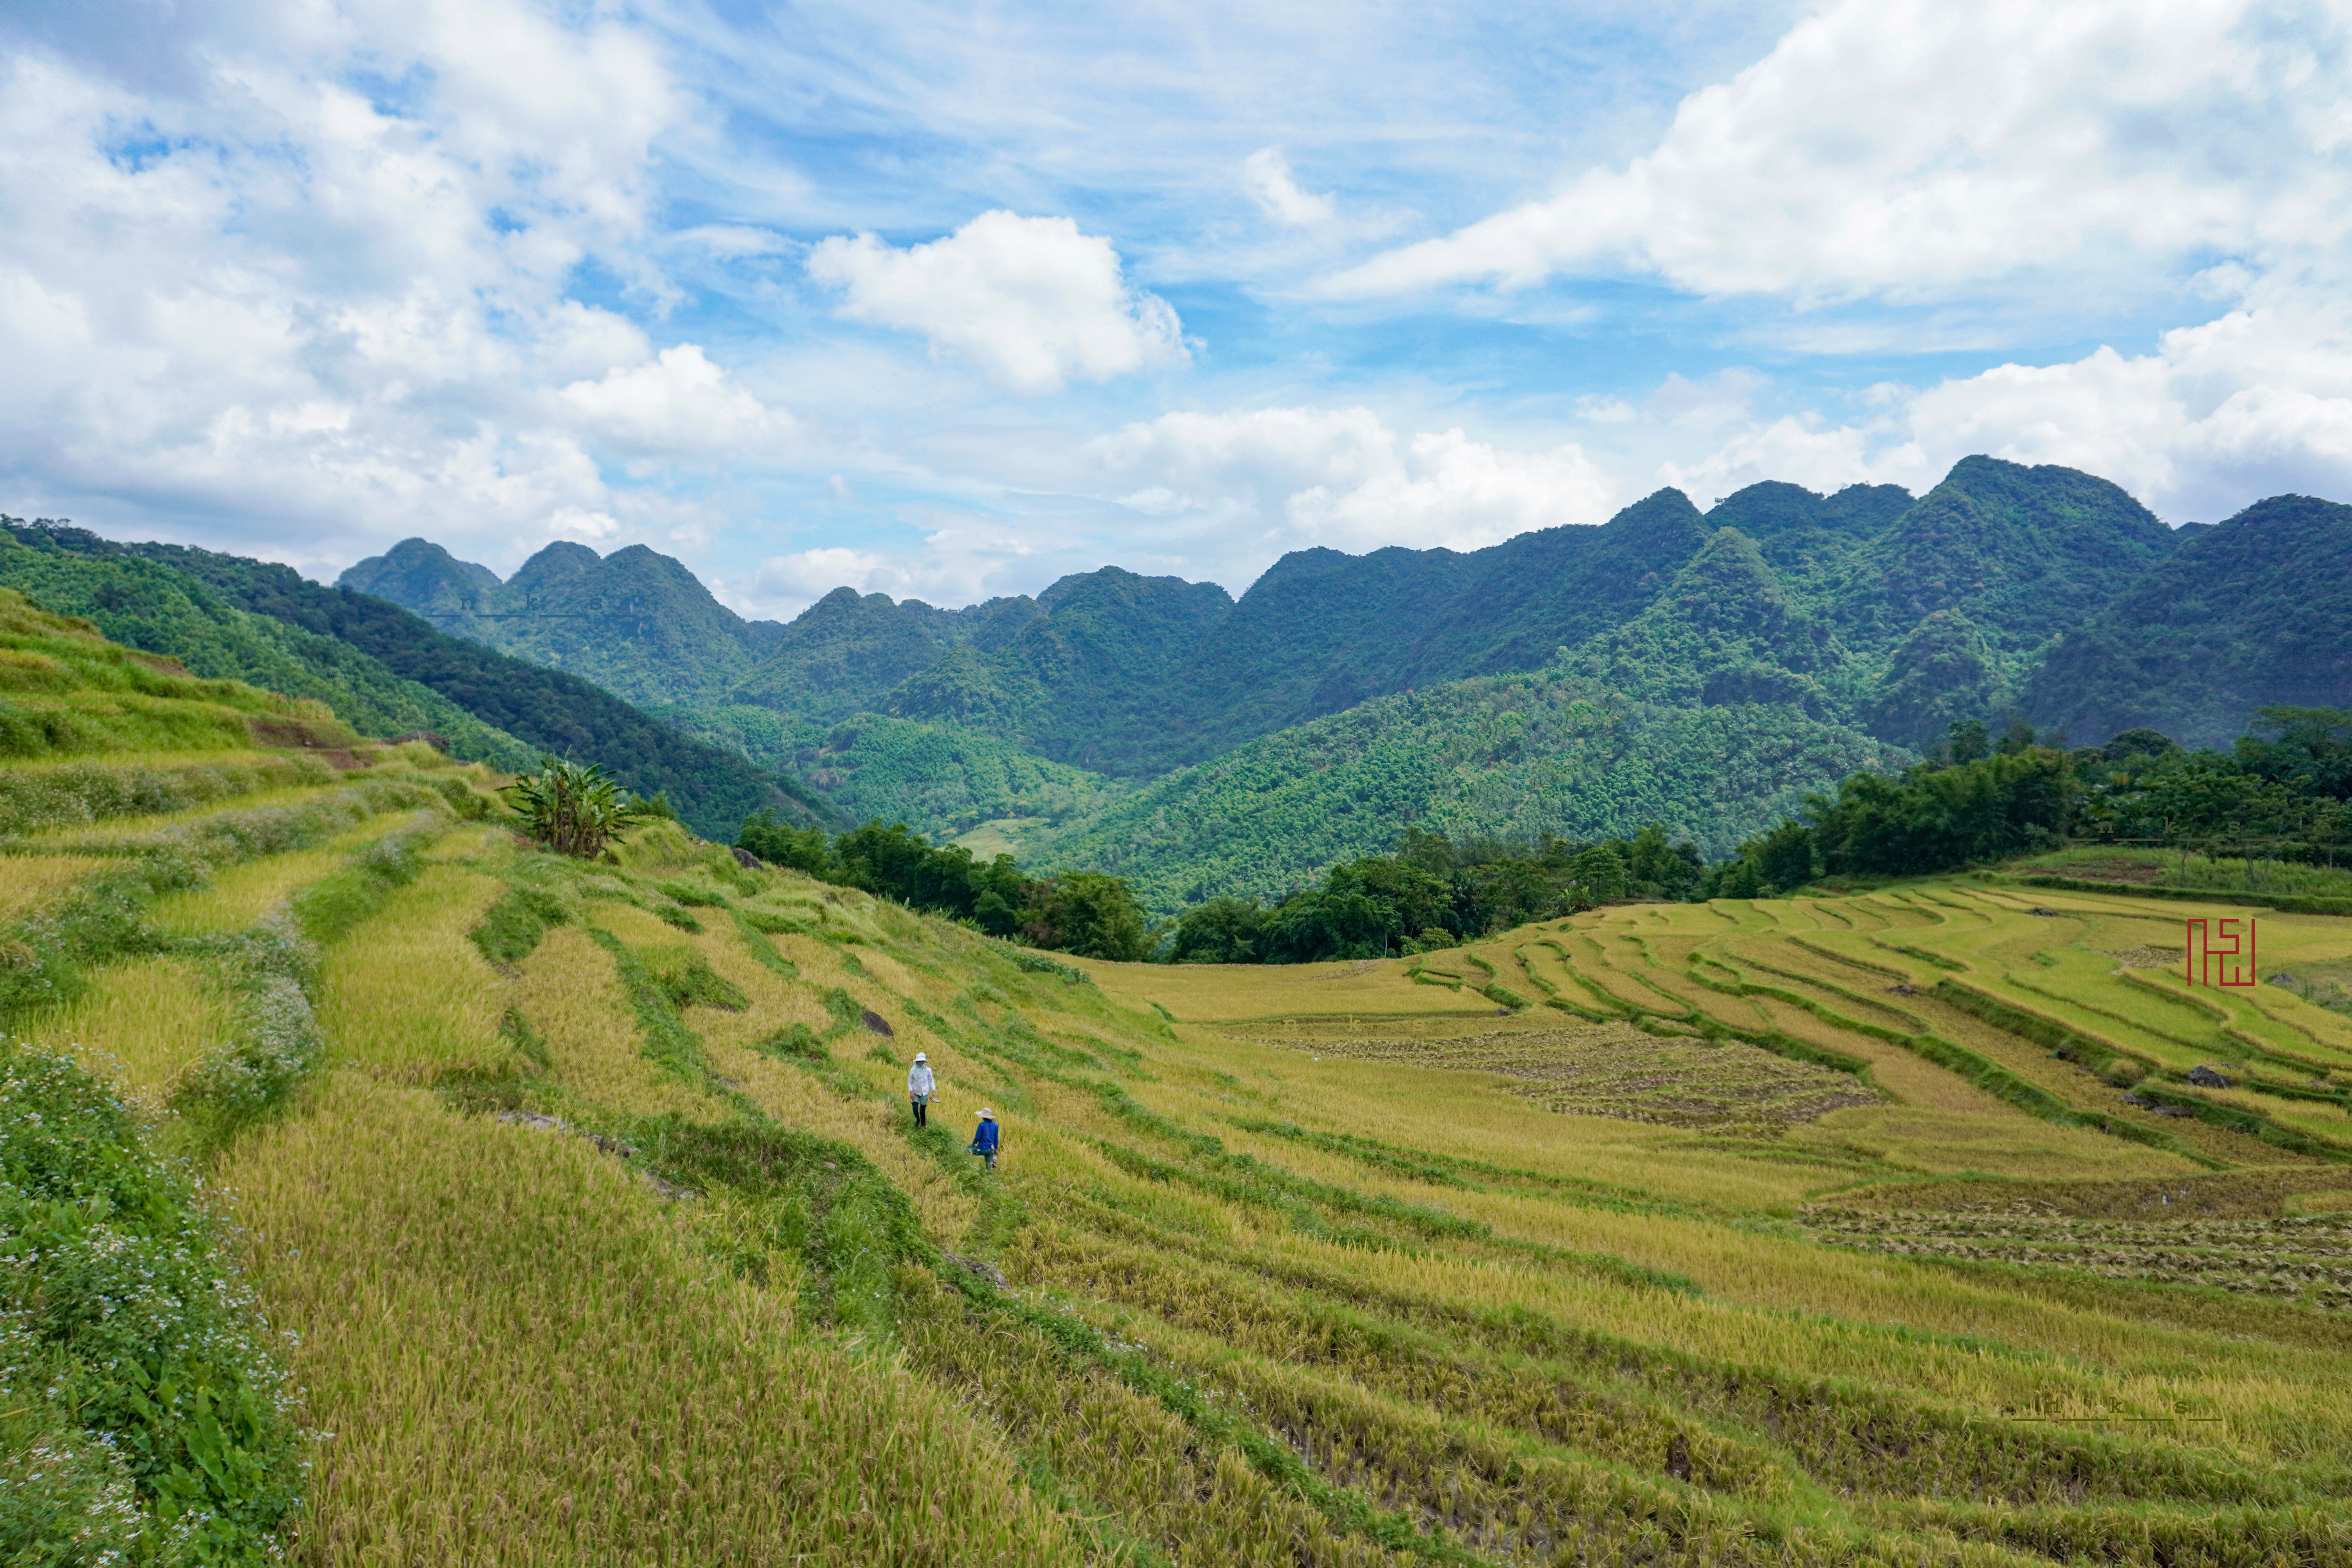
user: text: Những đám mây trong ảnh có màu gì?
assistant: text: Trắng

user: text: Có bao nhiêu người trong ảnh?
assistant: text: Hai

user: text: Cảnh quan nông nghiệp chính được thể hiện trong ảnh là gì?
assistant: text: Ruộng bậc thang

user: text: Cảnh quan trong ảnh phản ánh một nét văn hóa nông nghiệp truyền thống phổ biến ở vùng núi nào của Việt Nam?
assistant: text: Miền núi phía Bắc Việt Nam, cụ thể ở đây là khu bảo tồn thiên nhiên Pù Luông

user: text: Hai người đang đi bộ trên địa hình ruộng bậc thang trong ảnh có thể đang thực hiện hoạt động nông nghiệp gì và cây trồng chính ở đây là gì?
assistant: text: Hai người đang đi bộ trên ruộng bậc thang nhiều khả năng đang kiểm tra, chăm sóc hoặc chuẩn bị cho việc canh tác – những hoạt động quen thuộc như dọn cỏ, dẫn nước, quan sát độ ẩm đất hoặc chuẩn bị gieo cấy. Cây trồng chính trên loại địa hình này hầu như chắc chắn là lúa nước, vì ruộng bậc thang ở Việt Nam và nhiều nước châu Á chủ yếu được thiết kế để canh tác lúa trong điều kiện đồi núi.